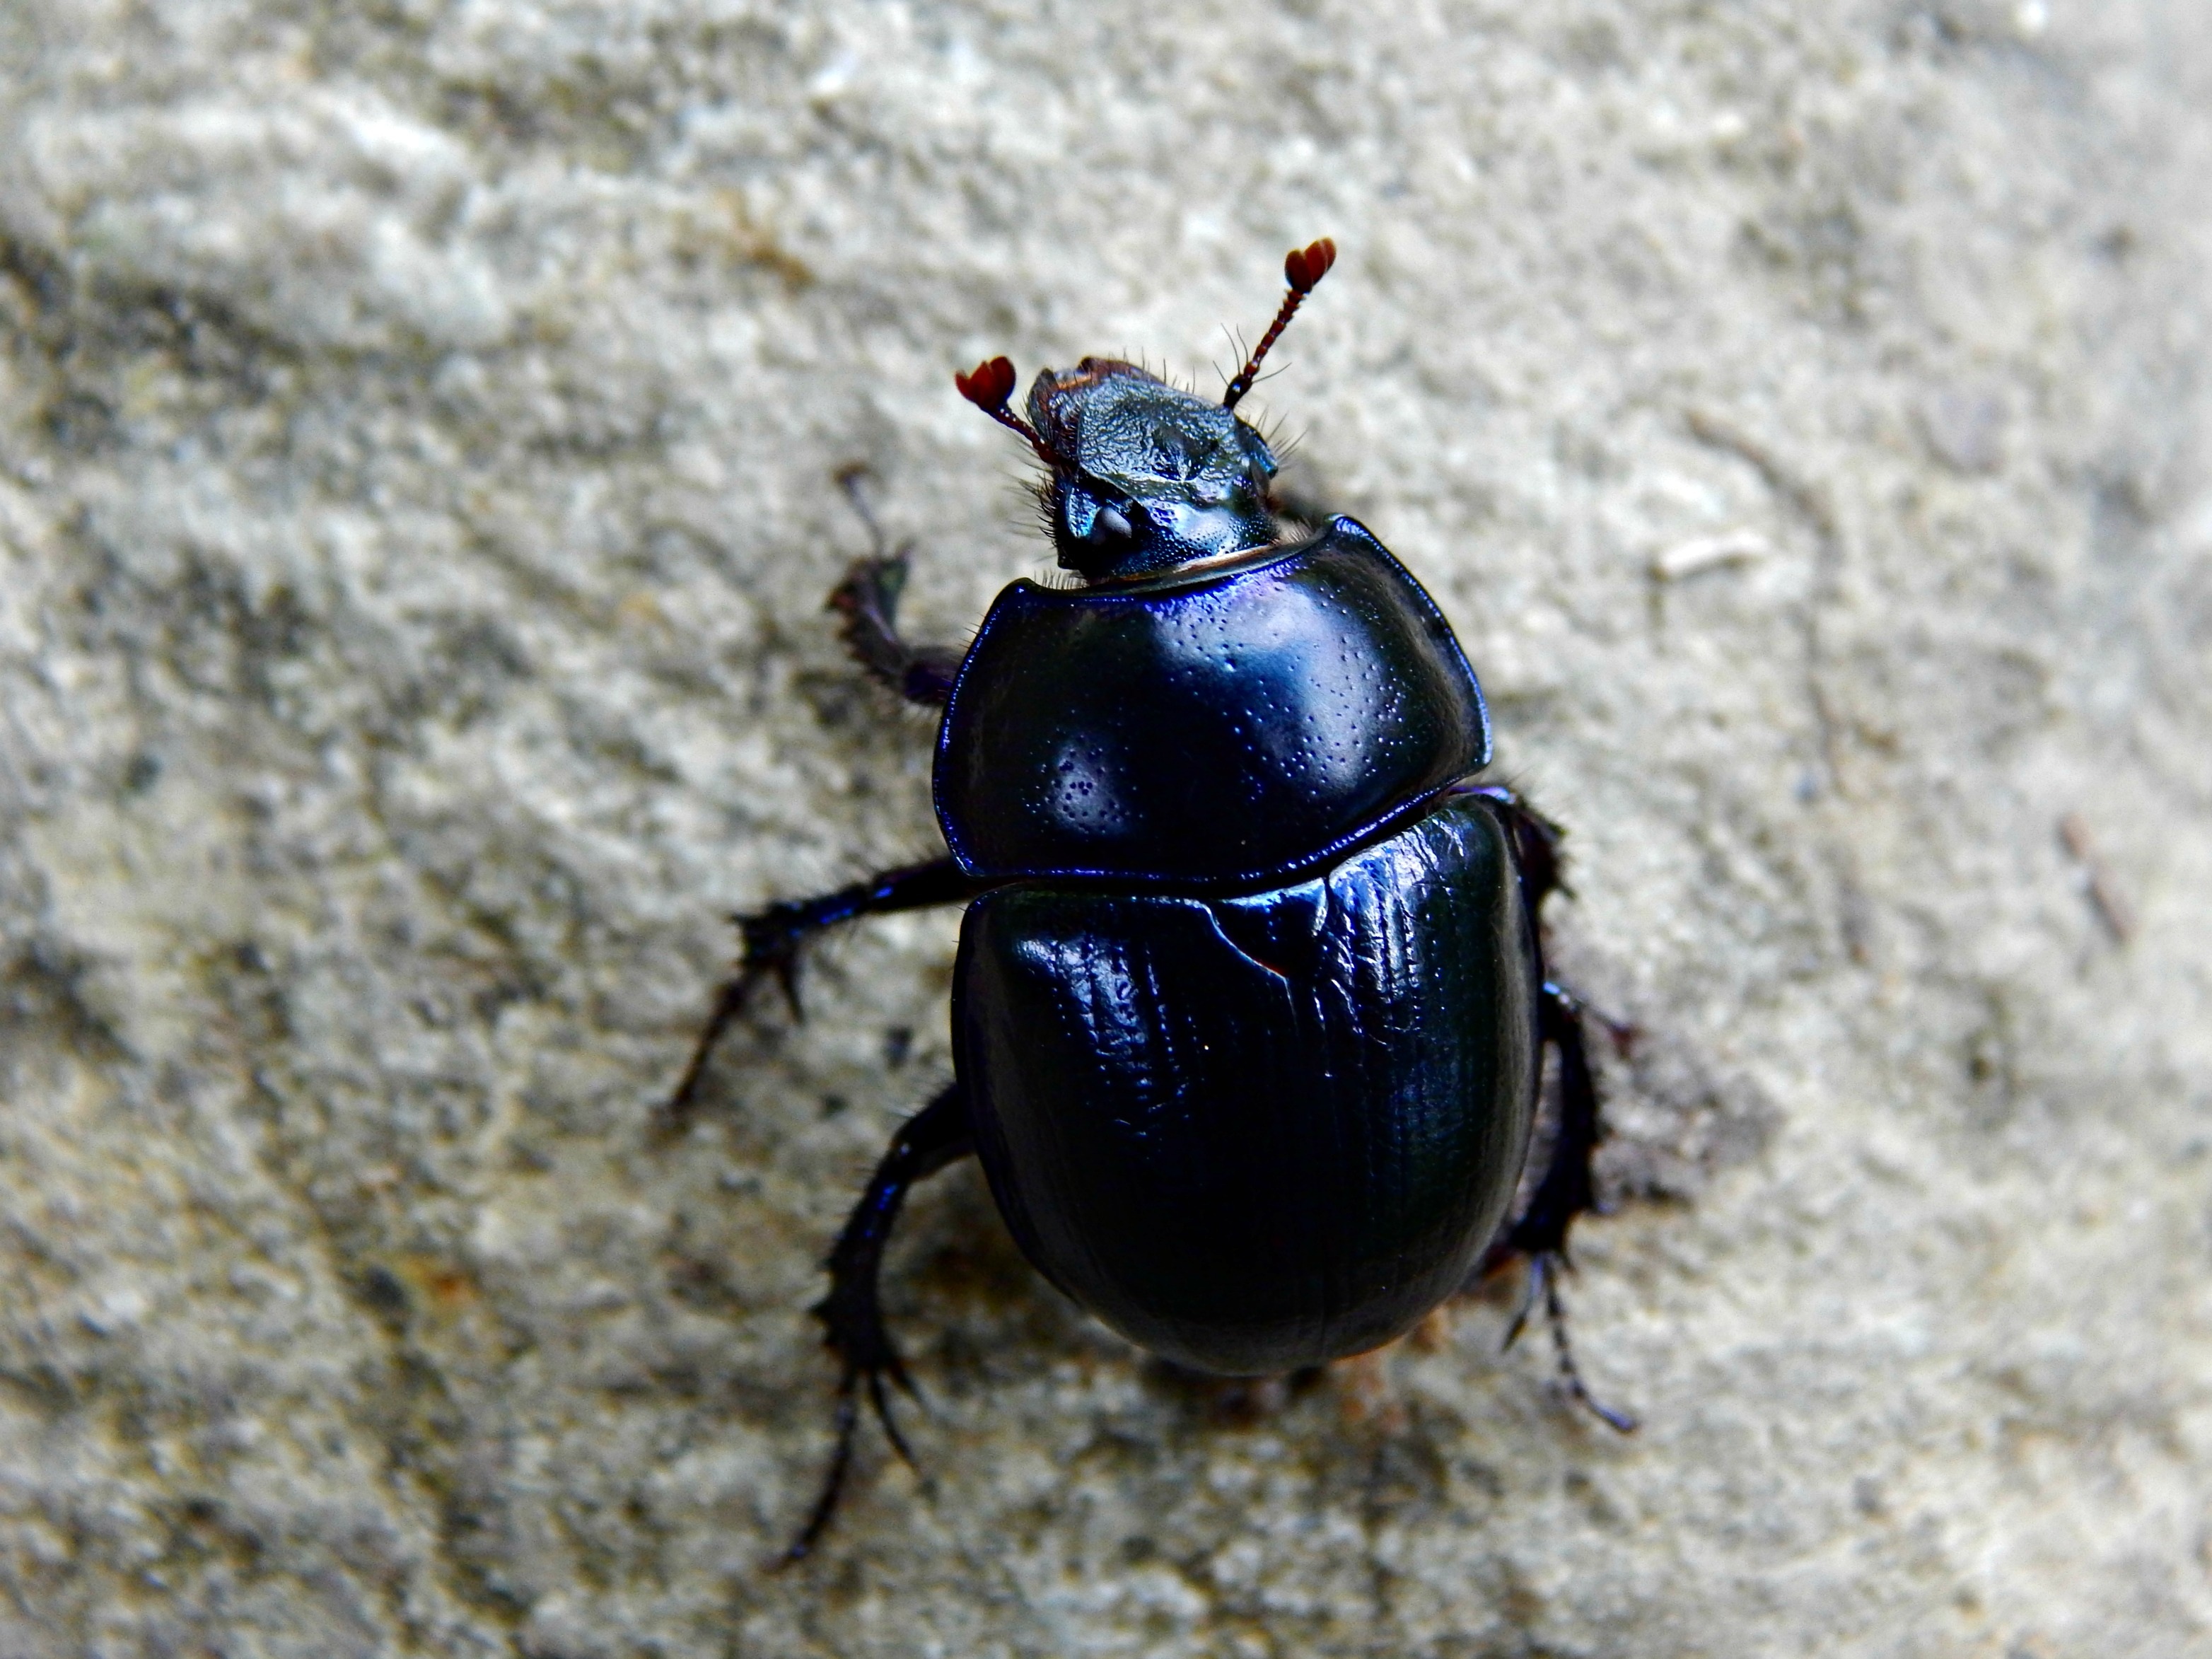
nature, forest, photography, insect, macro, blue, fauna, invertebrate, close up, beetle, weevil, macro photography, arthropod, ground beetle, leaf beetle, dung beetle, scarabs, japanese rhinoceros beetle